UFO conspiracy theories

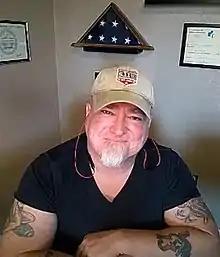
Luis Elizondo

In February 1978, UFO researcher Stanton Friedman interviewed Jesse Marcel, the only person known to have accompanied the Roswell debris from where it was recovered to Fort Worth where reporters saw material that was claimed to be part of the recovered object. Marcel's statements contradicted those he made to the press in 1947. Marcel revealed that the 1947 "weather balloon" had been a cover story, saying: "They wanted some comments from me, but I wasn't at liberty to do that. So, all I could do is keep my mouth shut. And General Ramey is the one who discussed – told the newspapers, I mean the newsman, what it was, and to forget about it. It is nothing more than a weather observation balloon. Of course, we both knew differently."